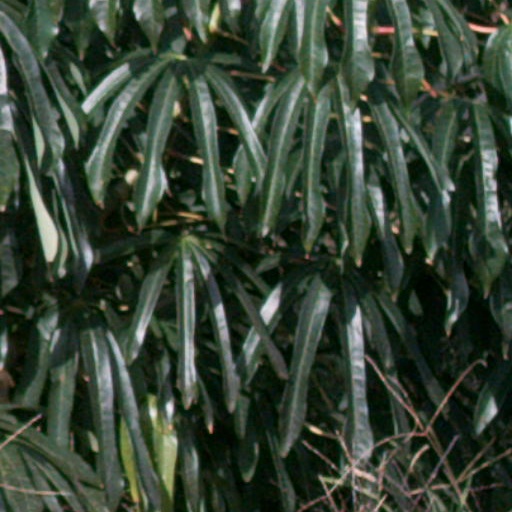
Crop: cassava